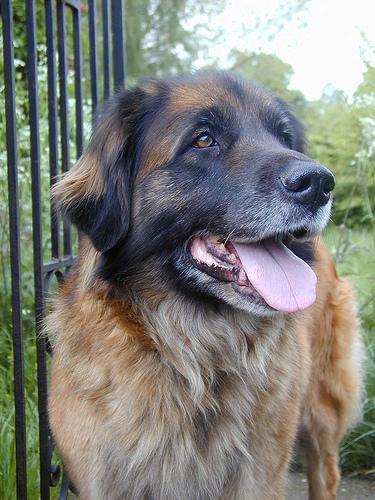
Breed: leonberger